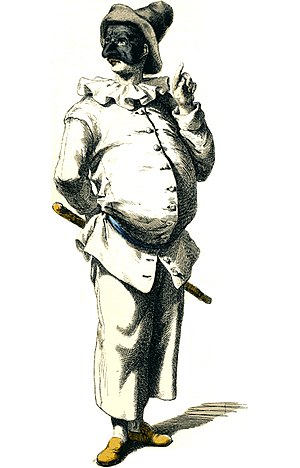
Commedia dell'arte / Figurerne
Commedia dell'arte, har rødder tilbage til atellansk farce, opkaldt efter Atella ved Napoli og populær i Romerriget fra omkring 200 f.Kr. Det var plump lavkomik, opført som maskespil med faste scener, intriger og karakterer.